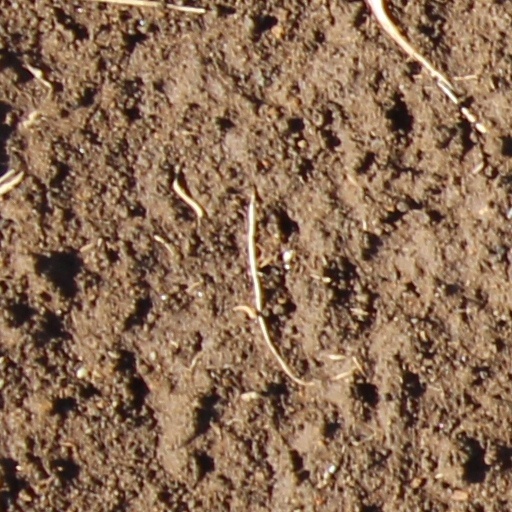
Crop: wheat